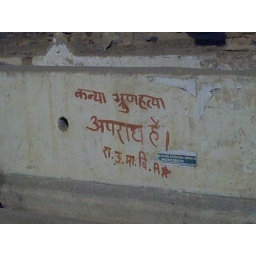
Message on the wall &amp;quot; kanya bhrun hatya apradh hai ( Killing girl in the womb is a crime) &amp;quot;